One Day, All Children

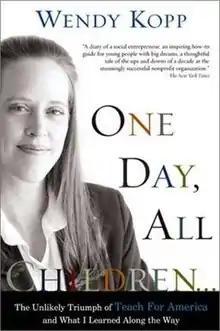

One Day, All Children: The Unlikely Triumph of Teach For America and What I Learned Along the Way is the first book by Wendy Kopp, CEO and Founder of Teach For America. It was published by PublicAffairs in April 2003, thirteen years after the launch of Teach For America. A new edition with a new afterword by the author was issued in early 2011 to coincide with the organization's 20th anniversary. The title is drawn from Teach For America's vision statement: "One day, all children in this nation will have the opportunity to attain an excellent education."